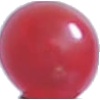
Label: redcurrant